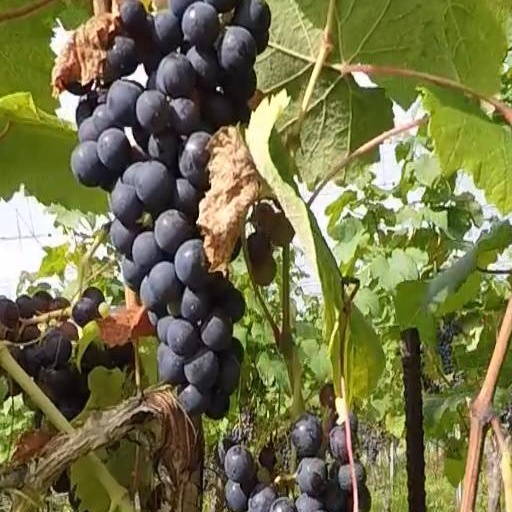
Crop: grape